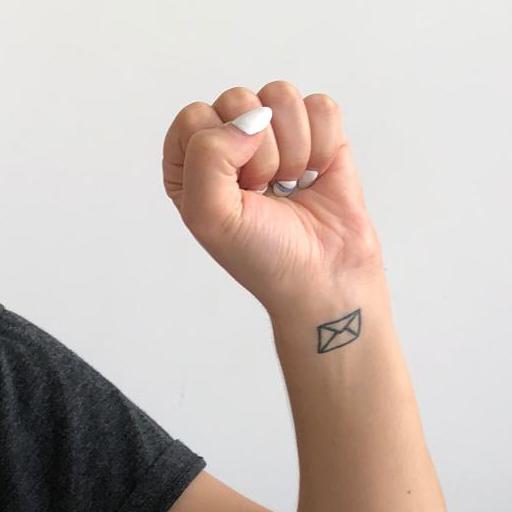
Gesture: fist